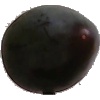
Label: Plum 3